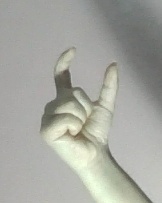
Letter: nun